London Climate Change Agency

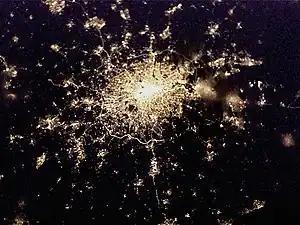
London by night seen from the International Space Station

The London Climate Change Agency Limited (LCCA), was a municipal company owned by the London Development Agency (LDA) that worked in partnership with private sector companies (notably EDF Energy) to design, finance, construct, own and operate decentralised low energy and zero-carbon projects for London, as well as providing services to others. It operated in the areas of energy, water, waste and transport. In 2009 it was integrated into the London Development Agency.